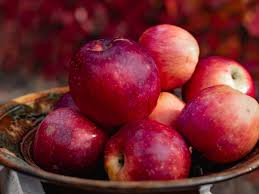
Label: Apple